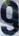
Number: 9